Nee Ko Njaa Cha

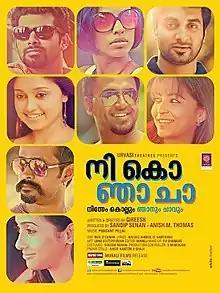

Nee Ko Njaa Cha (acronym of Ninnem Kollum Njaanum Chavum) ("English: I Will Kill You And Kill Myself)" is a 2013 Indian Malayalam-language comedy thriller film written and directed by Gireesh Mano.